Amari Rodgers

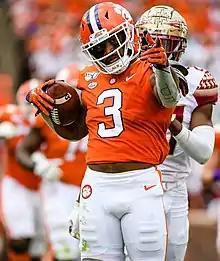
Rodgers with the Clemson Tigers in 2019

Amari Jai Rodgers (born September 23, 1999) is an American professional football wide receiver for the Birmingham Stallions of the United Football League (UFL). He played college football at Clemson and was selected by the Green Bay Packers in the third round of the 2021 NFL draft. He has also played for the Houston Texans.